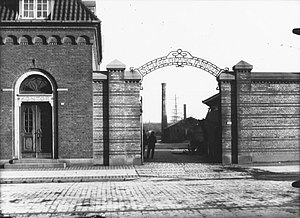
Øresunds chemiske Fabriker / Historie
Foto af indgangspartiet fra 1921
Øresund's chemiske Fabriker A/S eller Fabriken Øresund var en stor kemivirksomhed på Strandboulevarden 84 på Østerbro i København. Fabrikken var grundlagt 1859 under sidstnævnte navn og skiftede navn til førstnævnte i 1870, da G.A. Hagemann overtog ledelsen af fabrikken. Fabrikken, der forarbejdede kryolit fra Grønland, lukkede i 1990. I 1992 fusionerede firmaet med Incentive A/S, som gik konkurs 2004.